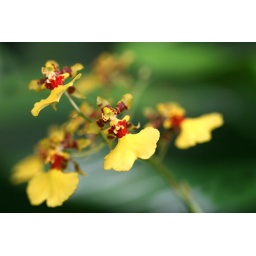
dancers in yellow and red